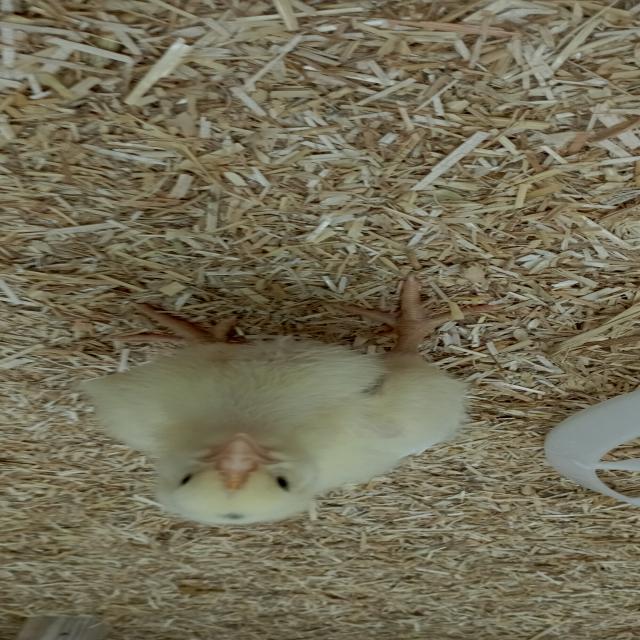
Weight: 193 g